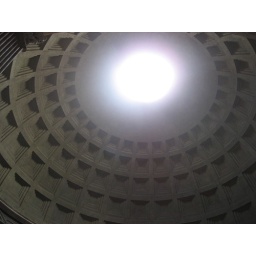
When all the water pours through the hole in the roof